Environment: lab
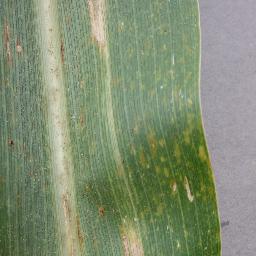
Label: northern_corn_leaf_blight